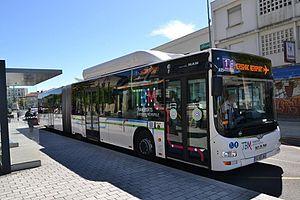
Bus de la lianes 1 avec nouvelle livrée TBM
Le réseau Transports Bordeaux Métropole, également connu sous le sigle TBM, est le nom du réseau de transport en commun desservant Bordeaux Métropole.
Le réseau de bus de Bordeaux Métropole couvre l'ensemble du territoire de celle-ci. Il est composé de plus de 85 lignes de bus et de services de transport à la demande. La majorité des lignes est traitées par Keolis Bordeaux Métropole, mais d'autres lignes sont sous-traitées à Keolis Gironde, les Cars de Bordeaux, Citram Aquitaine et la SARL Evadys.
La ville de Bordeaux possède un système de transports complet permettant de la relier à sa banlieue, au reste de la France et au monde entier.
Le Lion's City est produit par MAN Truck & Bus depuis 1996. La nouvelle génération est produite depuis 2004, toute la gamme a été renommée pour l'occasion, la désignation à deux lettres et trois chiffres n’apparaît plus comme pour les précédents modèles.